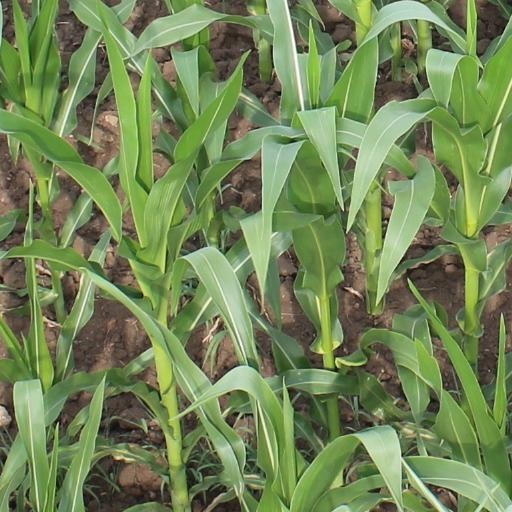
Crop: maize; corn